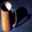
Label: cup